Bangladesh Post Office

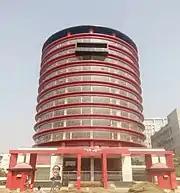
Headquarters of Bangladesh Post Office

The Bangladesh Post Office also known by trade name Bangla Post is a government-operated agency responsible for providing postal services in Bangladesh. It is a subsidiary of the Ministry of Posts, Telecommunications and Information Technology. This ministry is concerned with the policymaking for its two attached departments.